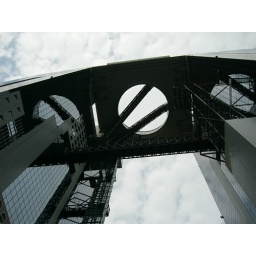
Umeda sky building in Osaka.the diagonal things are actually escalators to the top three floors.